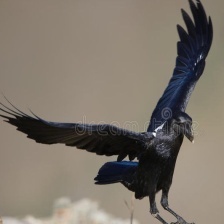
Species: WHITE NECKED RAVEN
Scientific name: CORVUS ALBICOLLIS